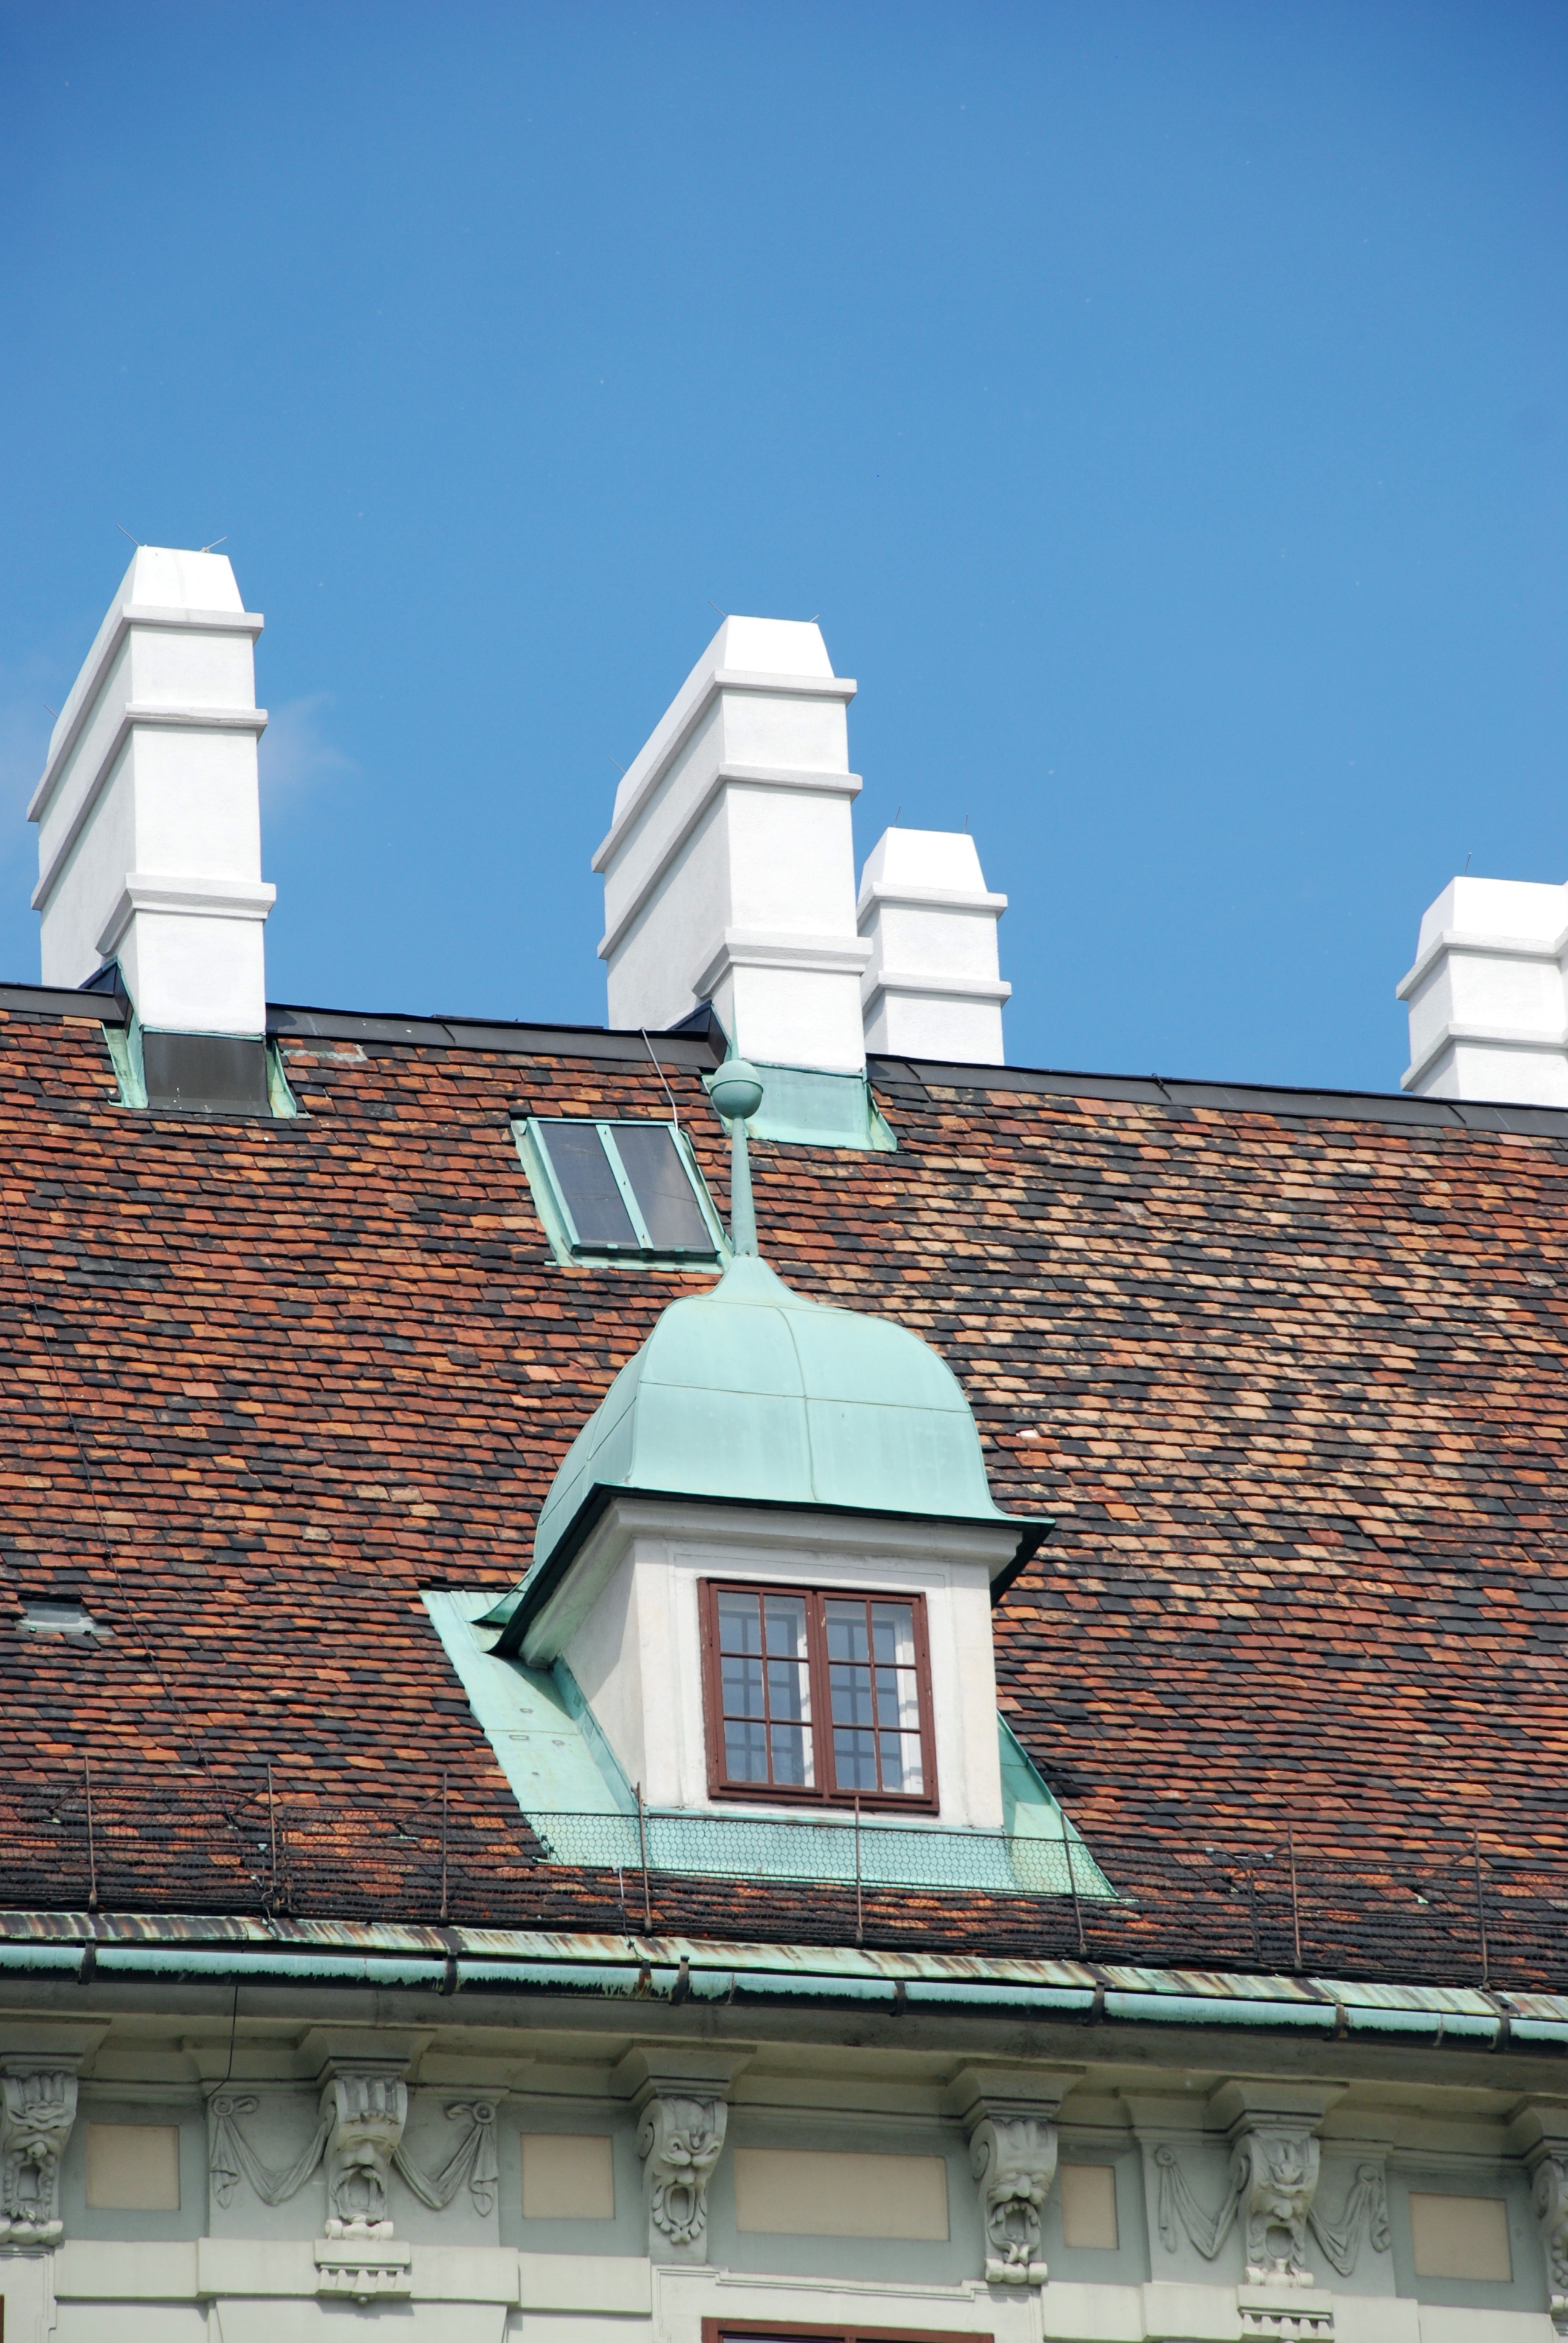
architecture, house, window, roof, city, home, wall, cityscape, europe, facade, nikon, brick, austria, vienna, d80, cityscapes, wien, nikond80, osterreich, siding, neighbourhood, residential area, outdoor structure